E-class lifeboat

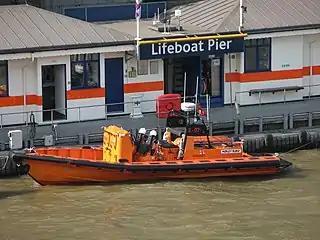
Mark II E-07 "Hurley Burly" on station

The Mark II boat was designed by RNLI engineers, incorporating experience gained with the Mark I boats, and built by Marine Specialised Technology in Liverpool. It has a glass epoxy-resin composite hull with a detachable polyurethane covered solid closed-cell foam collar, and is powered by two Volvo marine diesel engines delivering each at 3,300rpm and driving Hamilton waterjets. This combination gives the boats an improved maximum speed of .